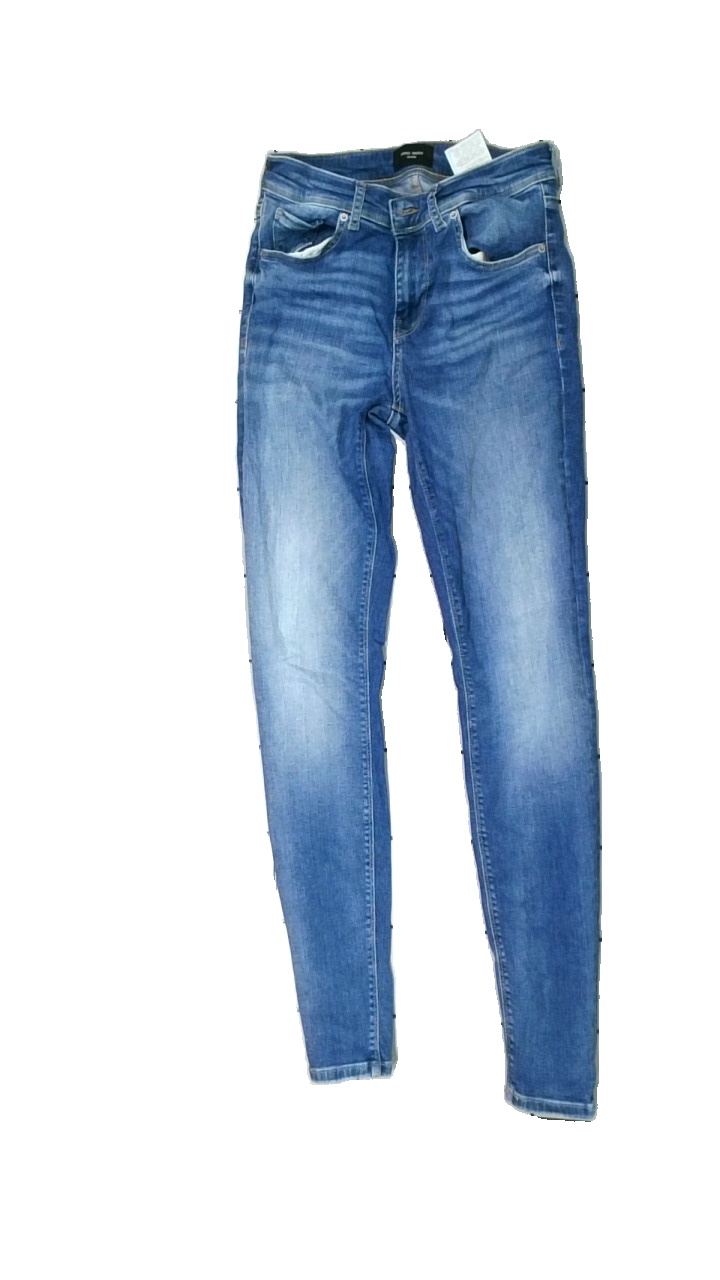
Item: Jeans (Ladies)
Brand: Vero Moda
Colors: Blue
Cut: Regular
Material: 100% cotton
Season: All
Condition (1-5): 3
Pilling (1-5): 4
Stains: Minor
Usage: Remake
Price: <50